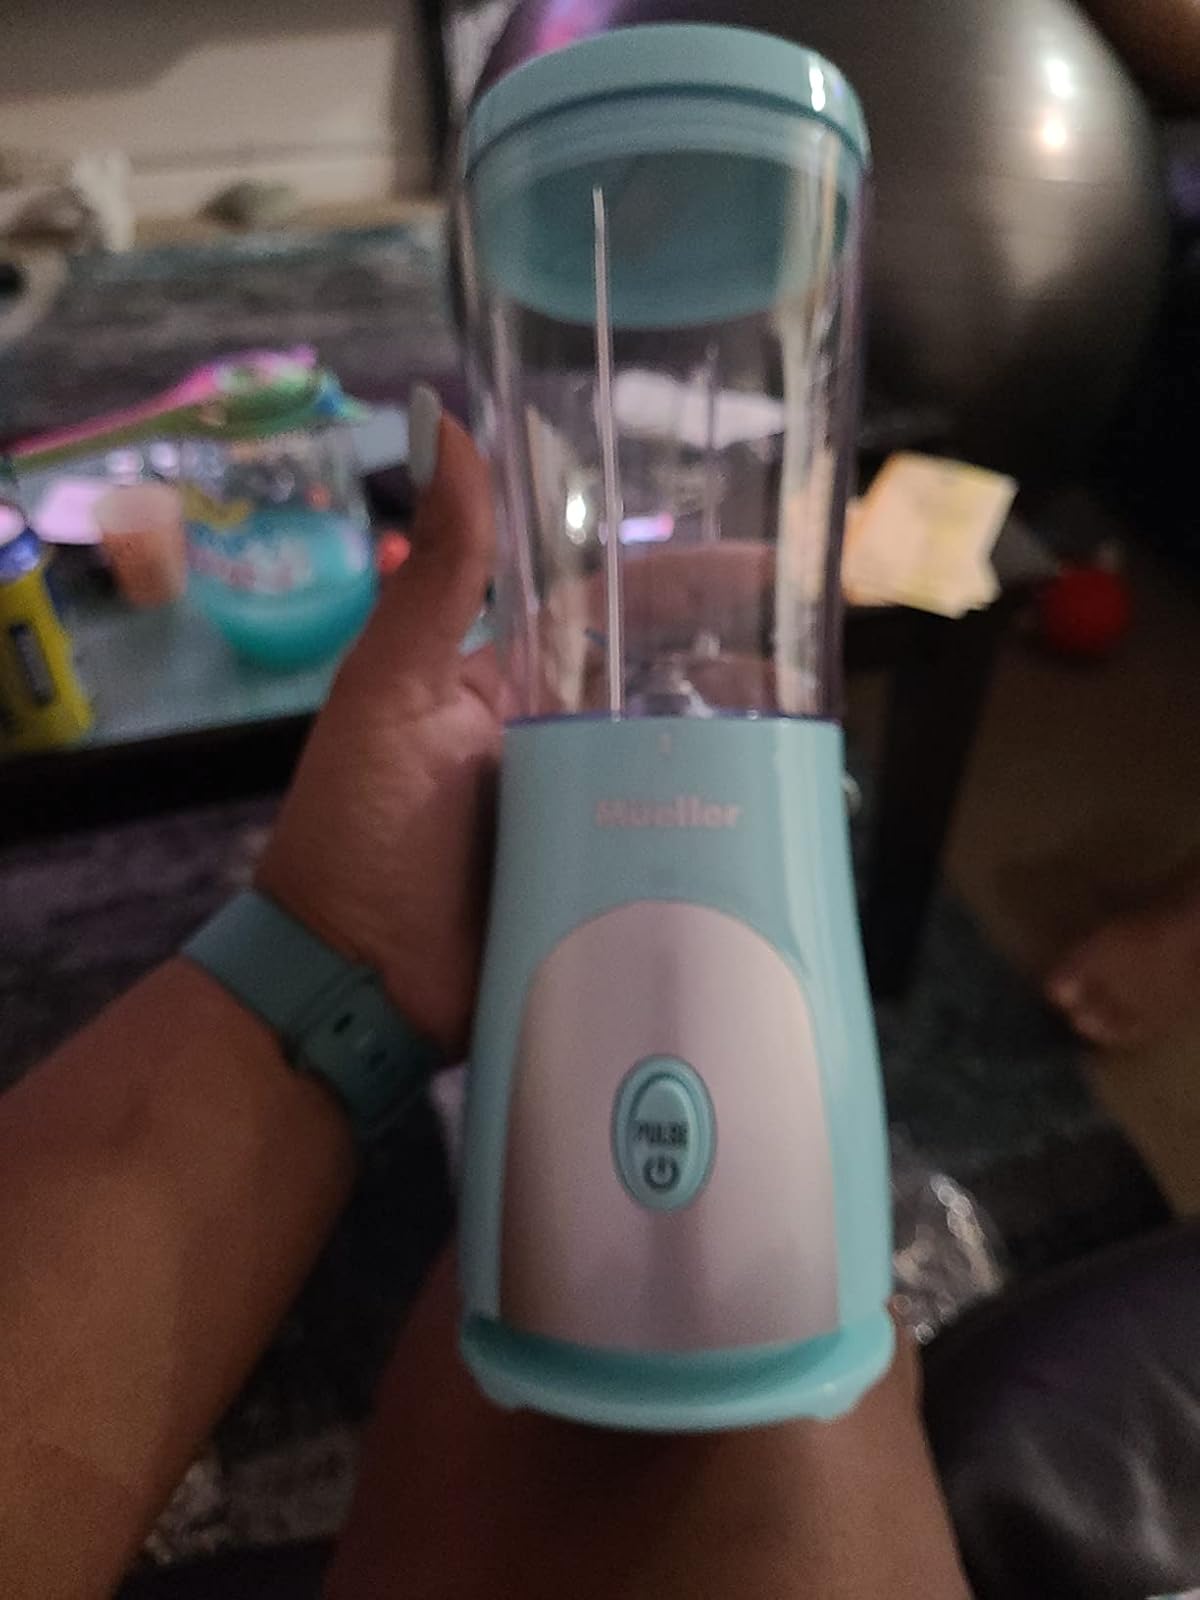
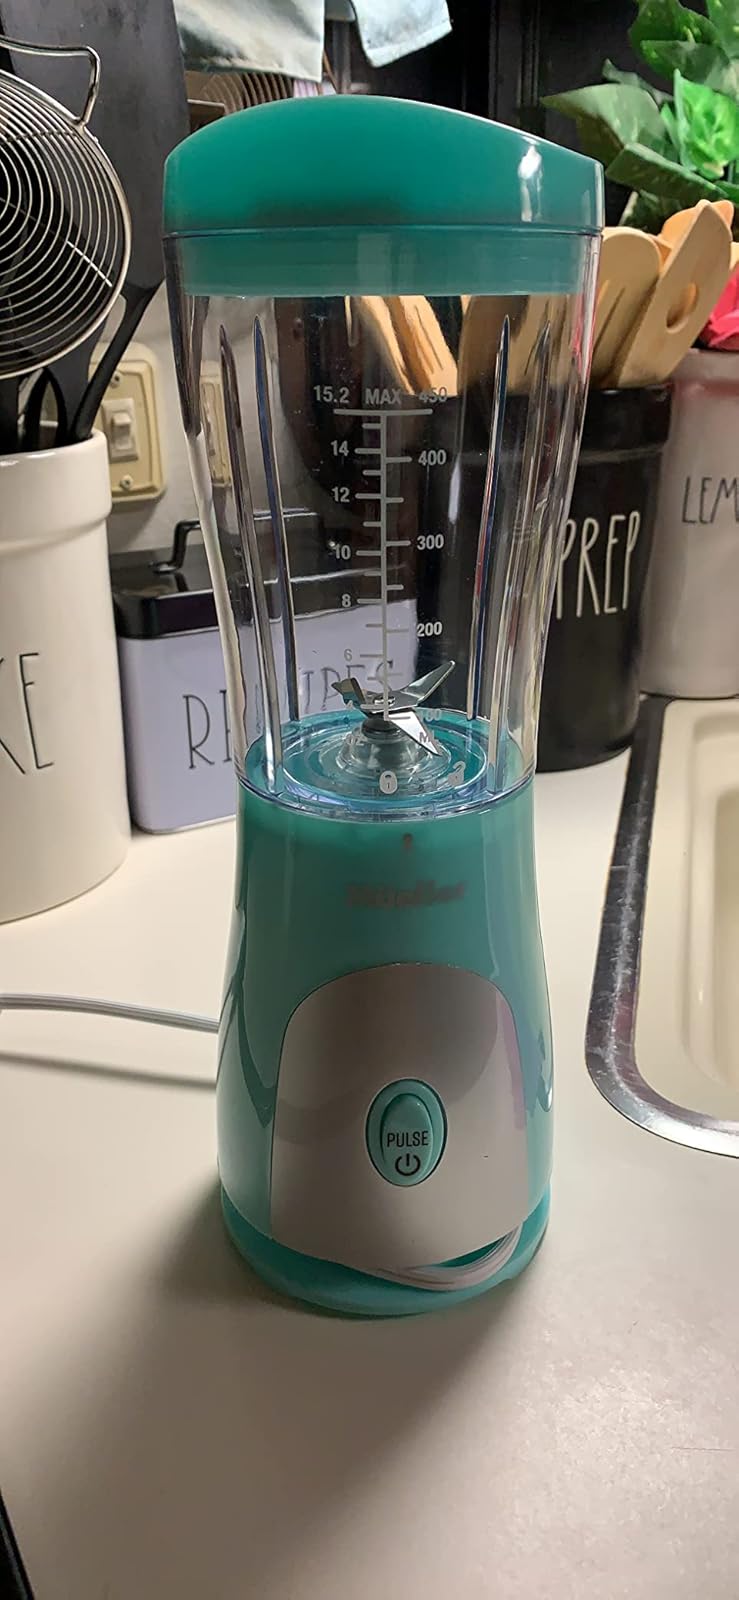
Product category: items_blender
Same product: yes